Dhiru Bhuyan

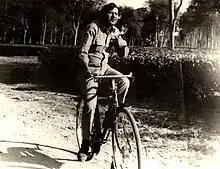
Dhiru Bhuyan in the film Ratanlal

Dhiru Bhuyan was an Indian theatre, film actor and director from Assam. He was born in 1943 in Uzan Bazar, Guwahati.